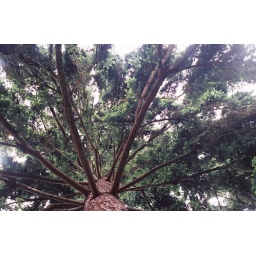
beneath the large pine tree